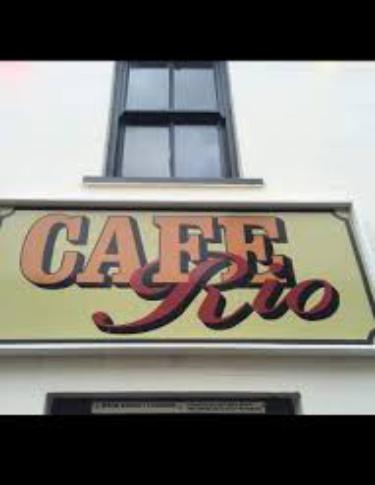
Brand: Cafe Rio
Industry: Food